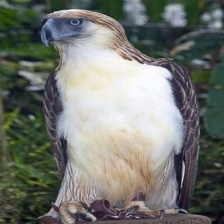
Species: PHILIPPINE EAGLE
Scientific name: PITHECOPHAGA JEFFERYI